Hillsborough disaster

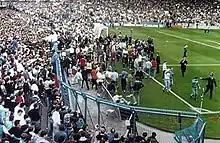
Liverpool supporters try desperately to climb the fence to reach the safety of the pitch while being stopped by the police.

The agreed protocol for the South Yorkshire Metropolitan Ambulance Service (SYMAS) was that ambulances were to queue at the entrance to the gymnasium under the North Stand, termed the "casualty reception point", or CRP. Any individuals within the stadium that were seriously injured were to be delivered expeditiously by police and paramedics to the CRP to receive medical attention. The system of ferrying injured any location within the stadium the CRP required a formal declaration to be made by those in charge for it to take effect. As this declaration was not immediately performed, there was confusion among those attempting to administer aid on the pitch. This indecision migrated to the first responders waiting in ambulances at the CRP, which quickly deteriorated into an ambulance car park. Some crews were hesitant to leave their vehicles, unsure of whether patients were coming to them, or vice versa. Others who did leave their vehicles were then faced with the obstacles inherent in placing distance between themselves and their equipment. As the Panel explained in their report: